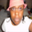
Label: woman